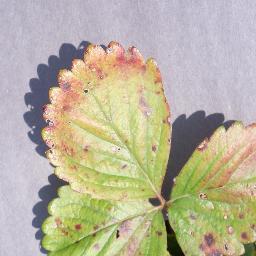
Label: Strawberry___Leaf_scorch